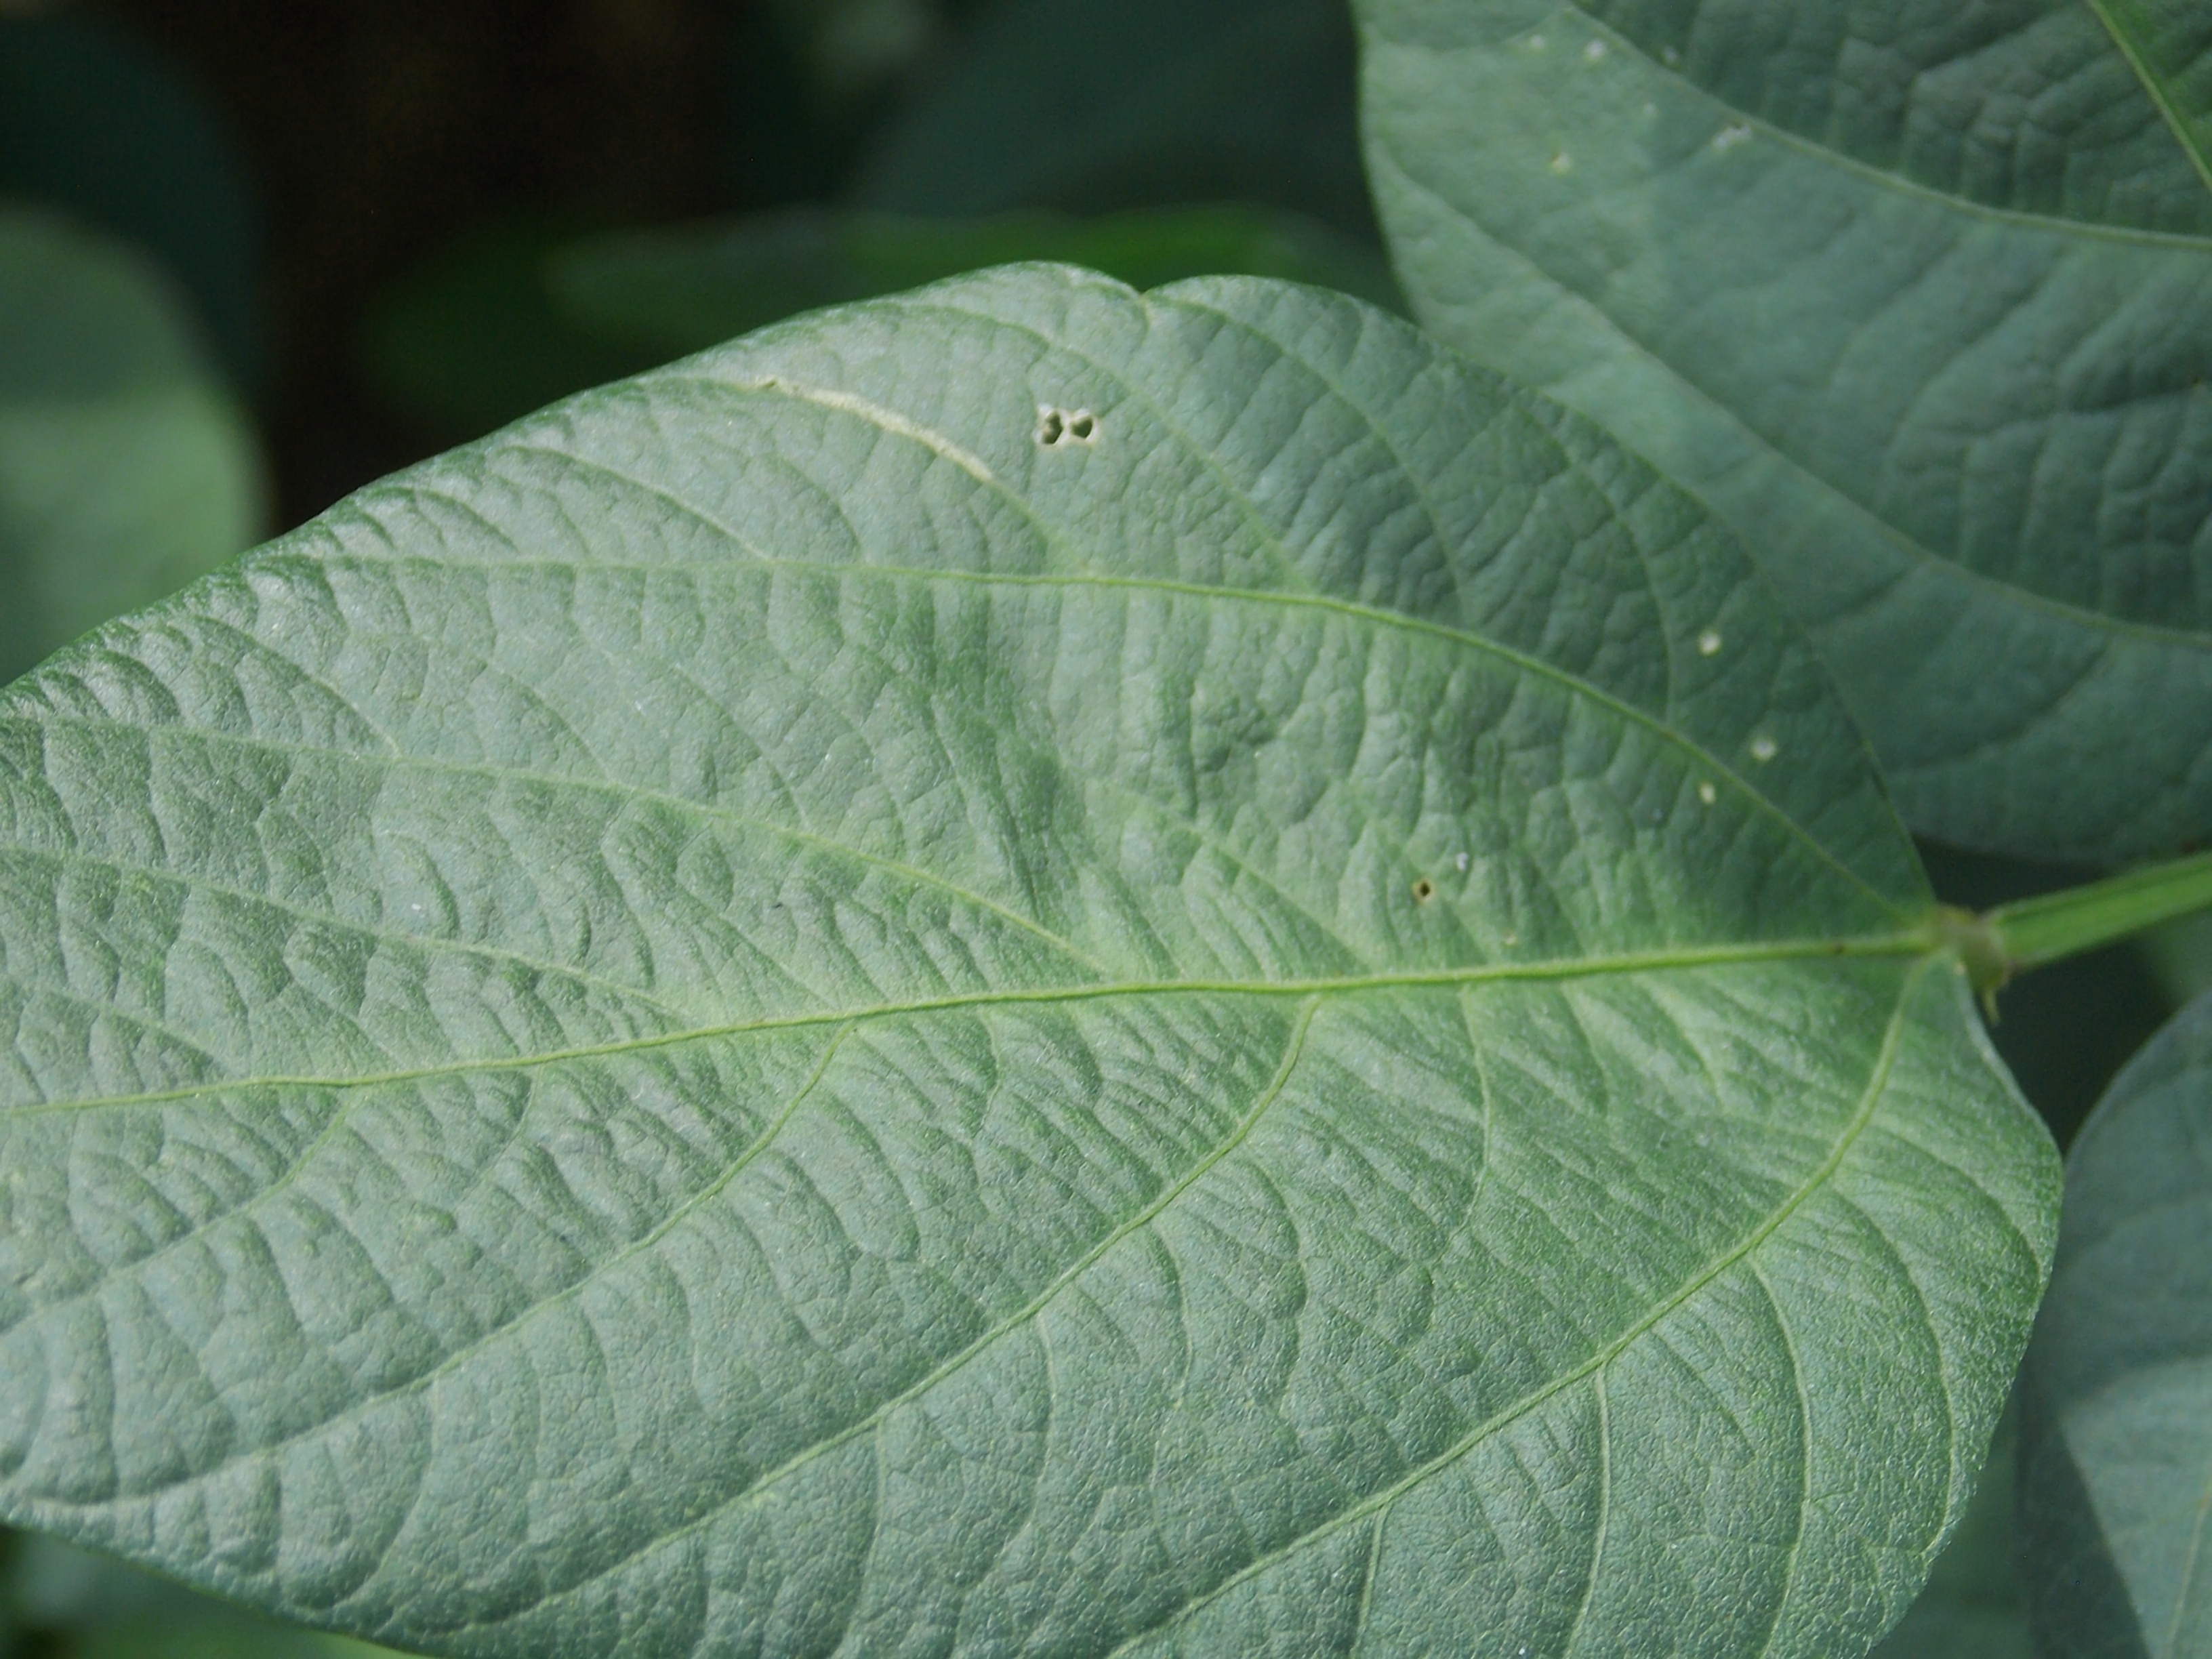
Label: Disease